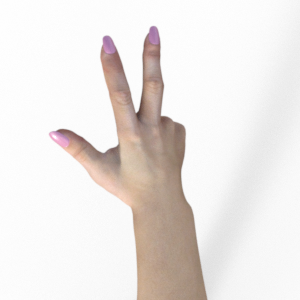
Label: scissors